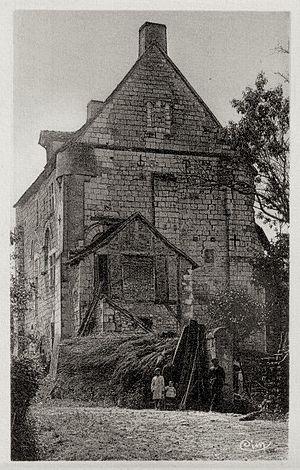
Château de Bossay, ancienne forteresse dont seul subsiste le donjon (XIIe) remanié ensuite aux XIV-XVIe (échauguette, tour d'escalier...)
Bossay-sur-Claise est une commune française du département d'Indre-et-Loire, en région Centre-Val de Loire.
Cet article recense une partie des monuments historiques d'Indre-et-Loire, en France.